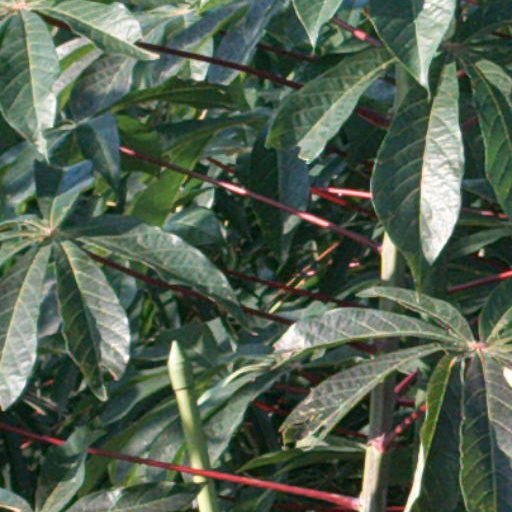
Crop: cassava